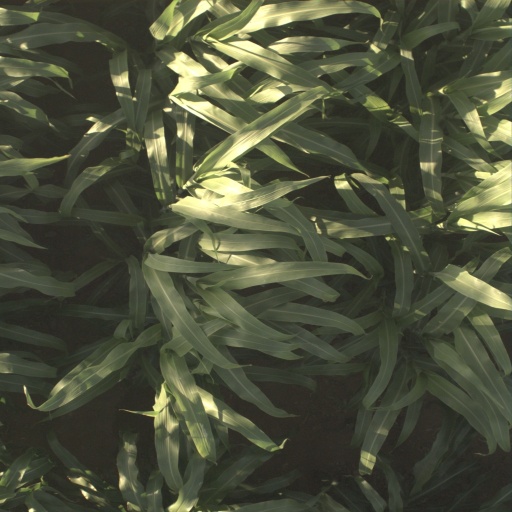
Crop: sorghum